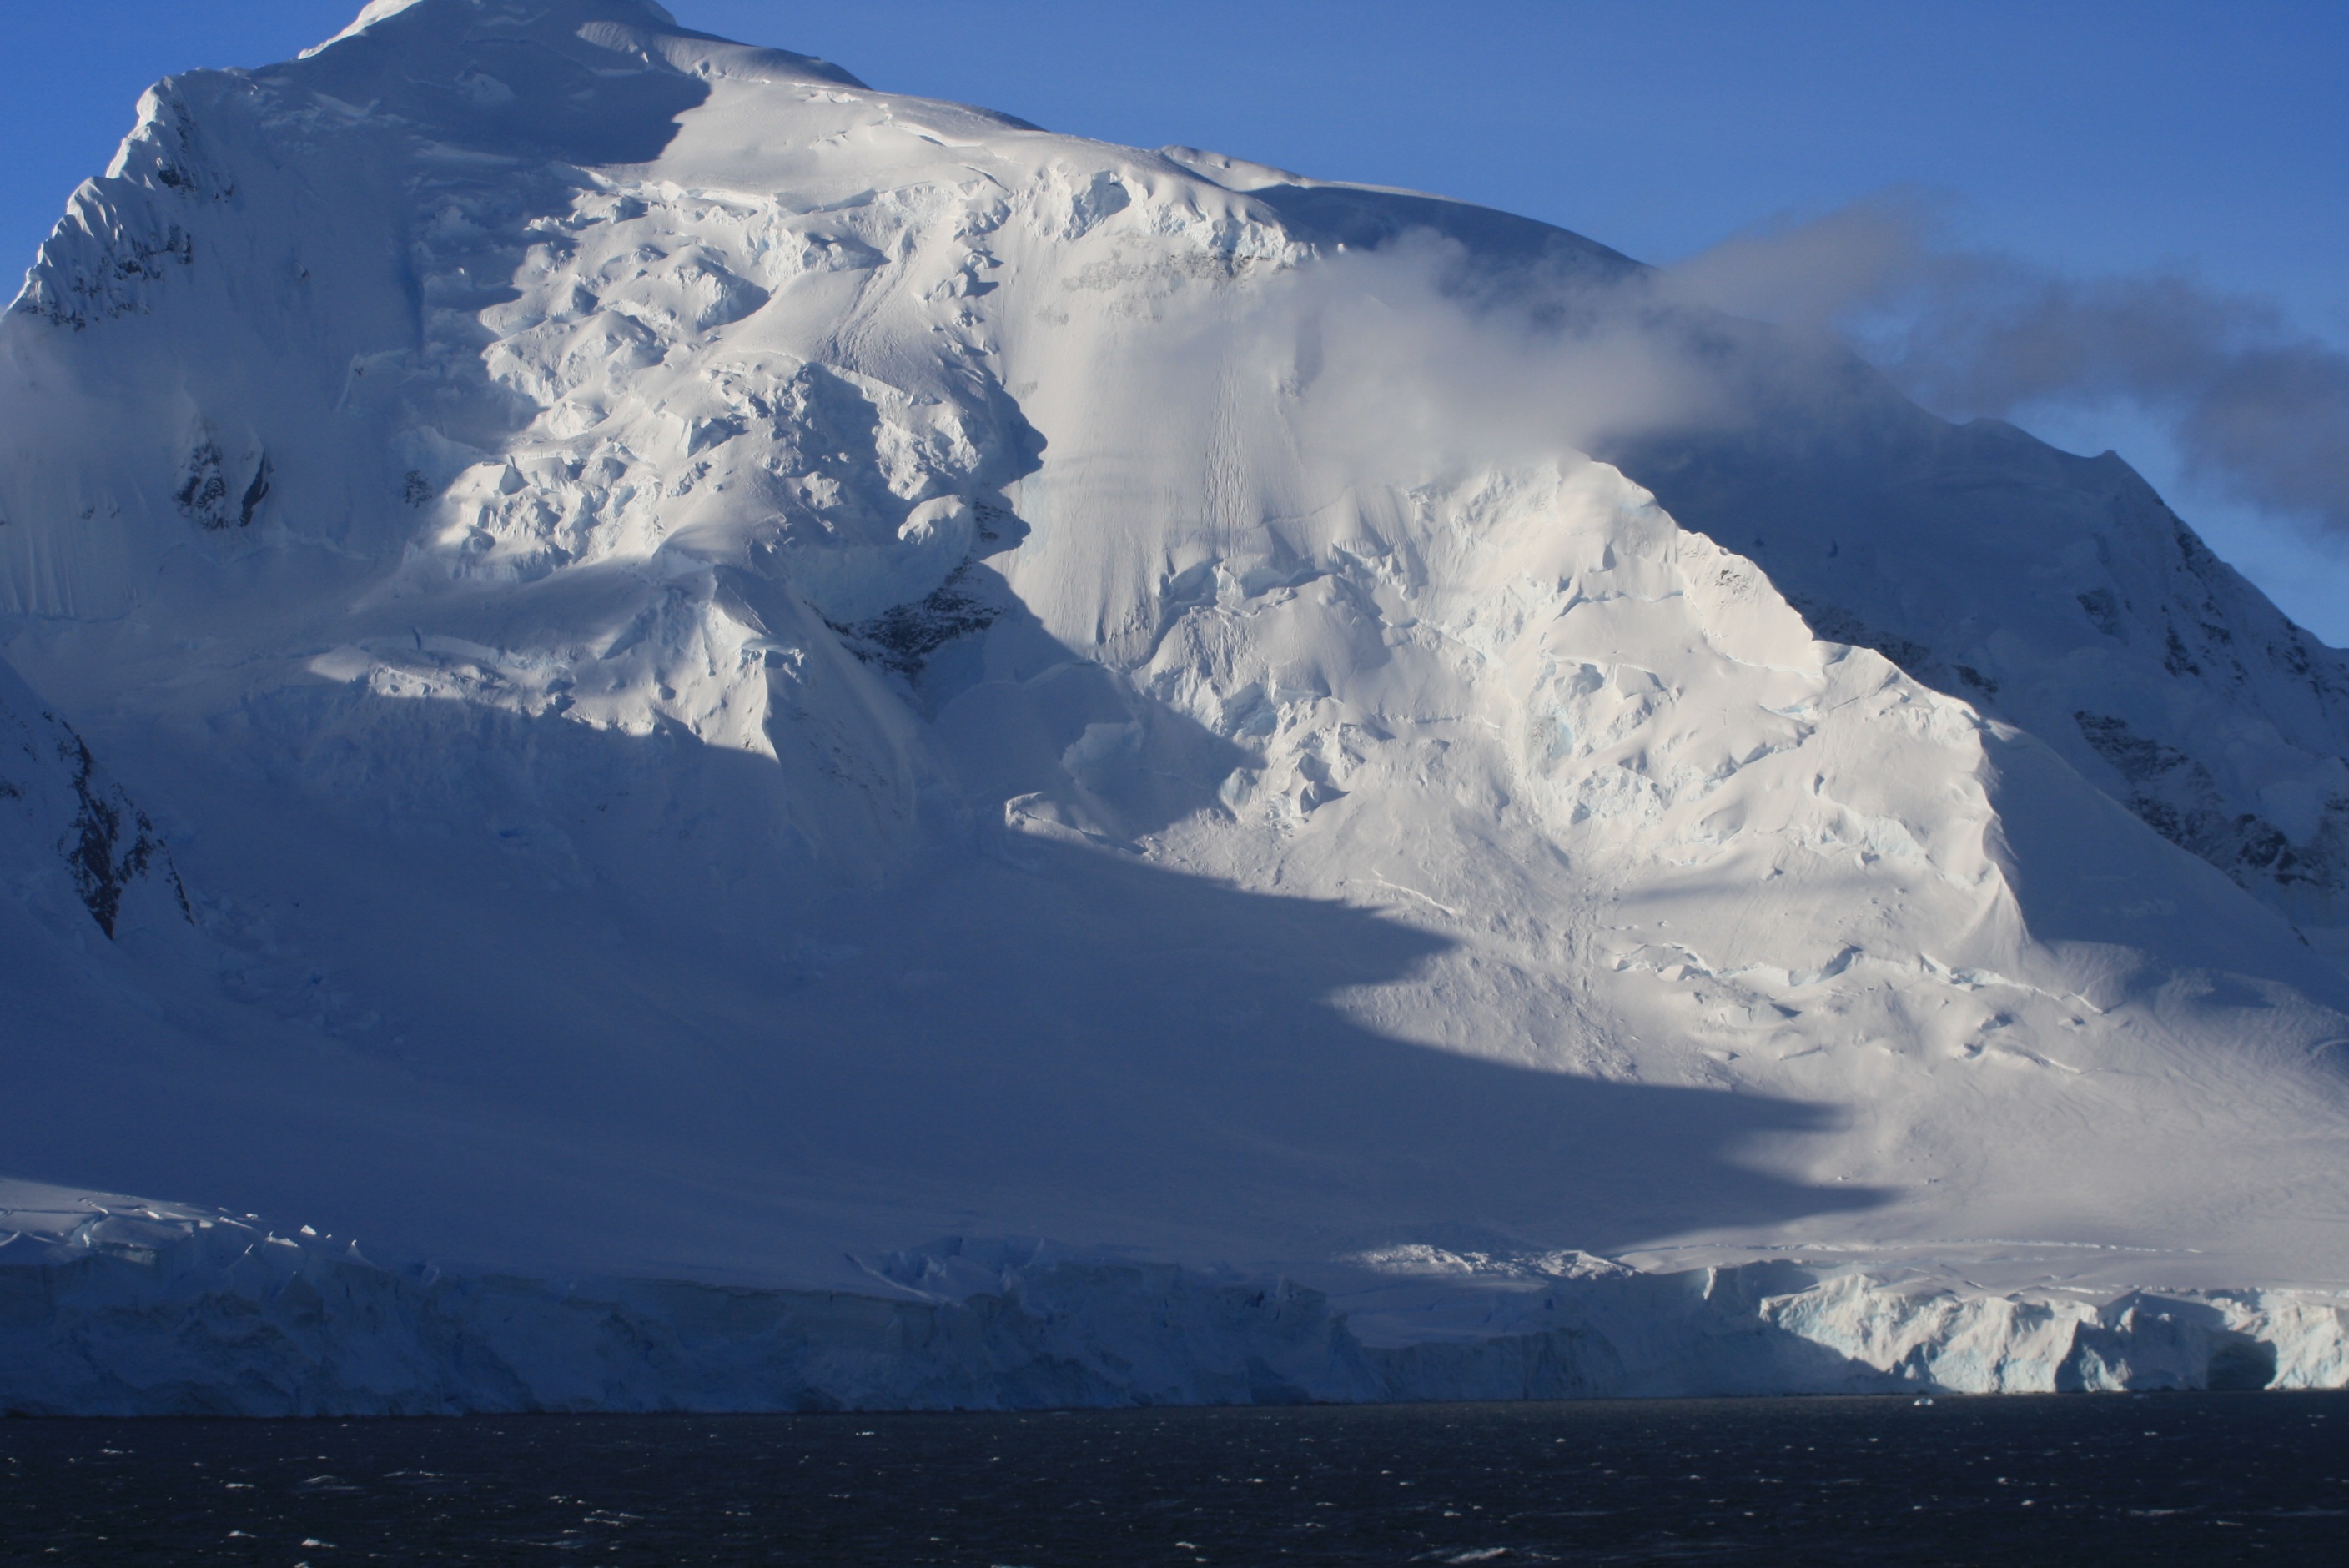
landscape, mountain, snow, cold, winter, cloud, mountain range, panorama, ice, glacier, weather, frozen, arctic, ridge, summit, polar, alps, plateau, cirque, antarctica, landform, north pole, south pole, geographical feature, mountainous landforms, glacial landform, geological phenomenon